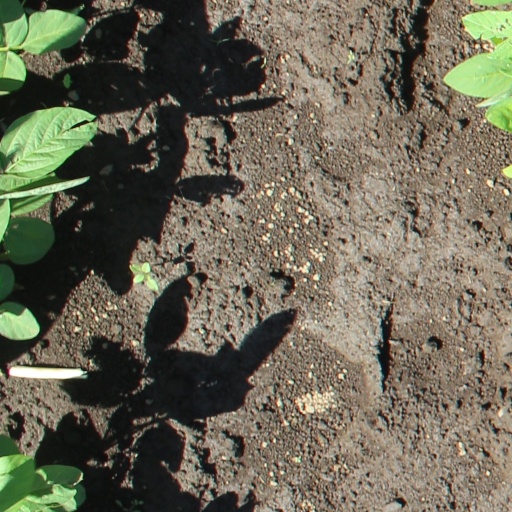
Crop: soybean